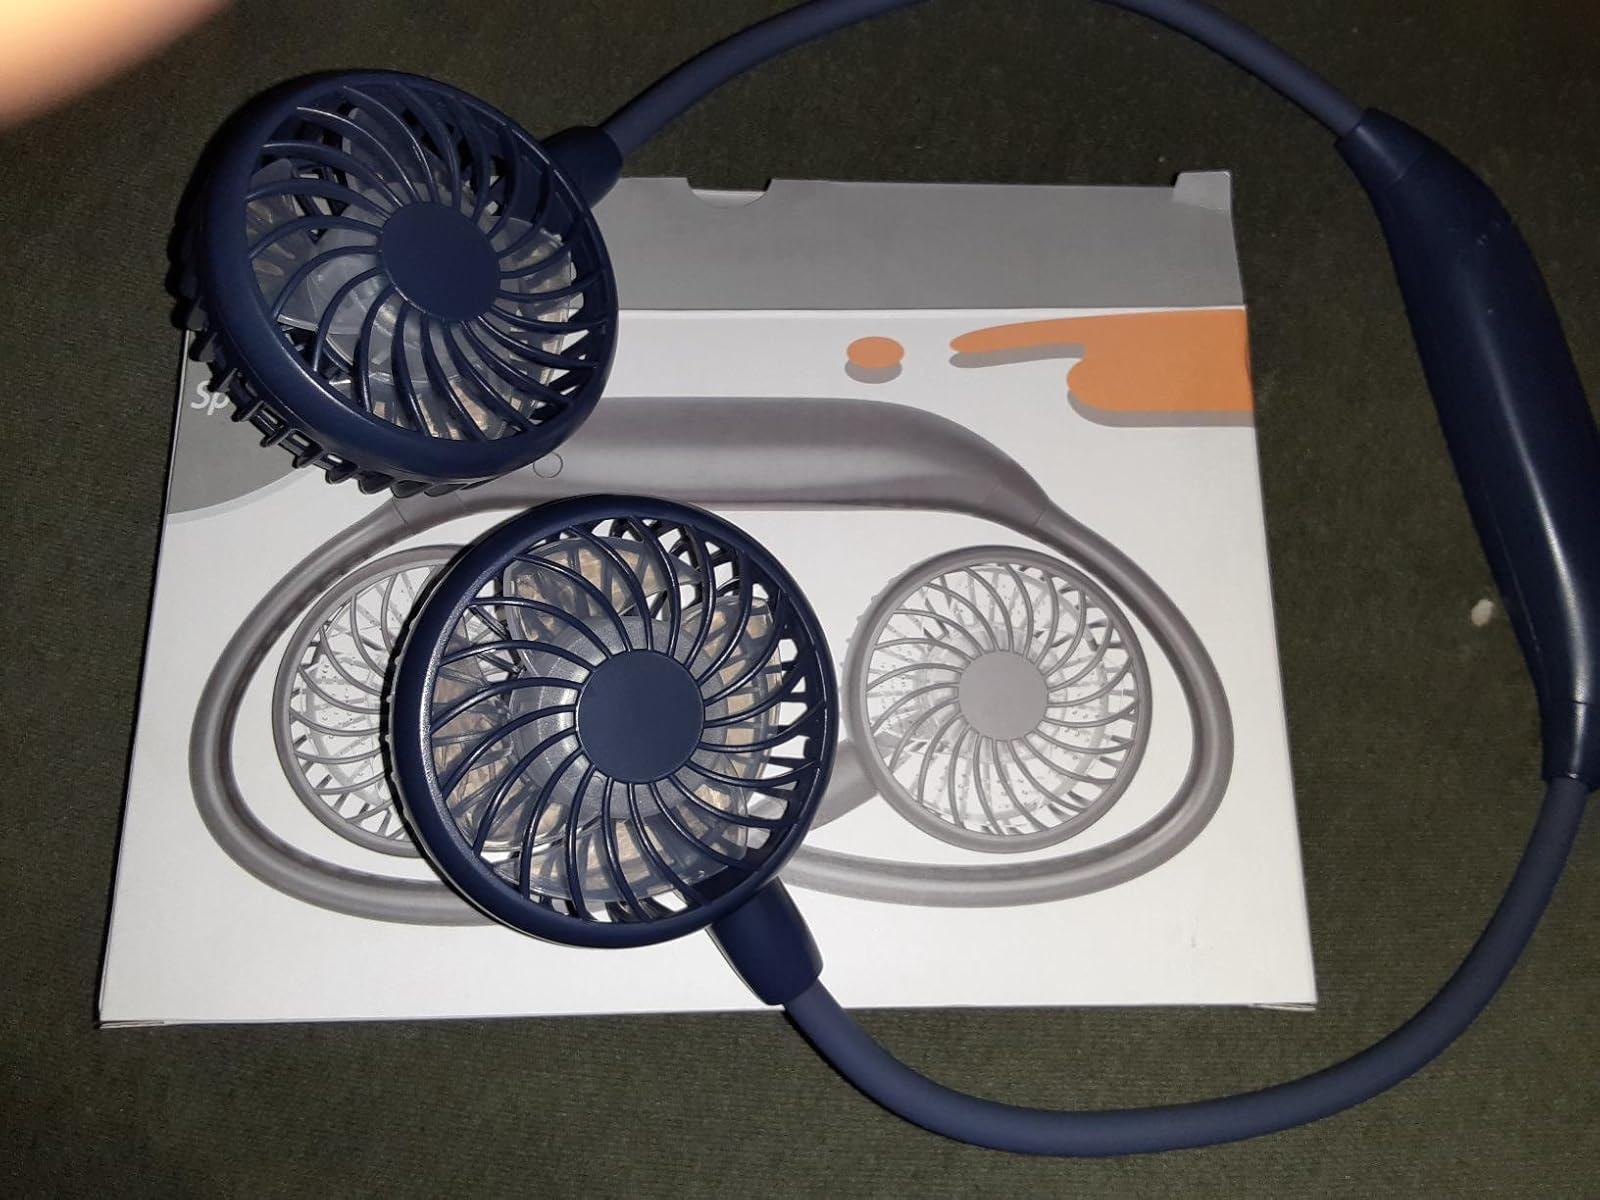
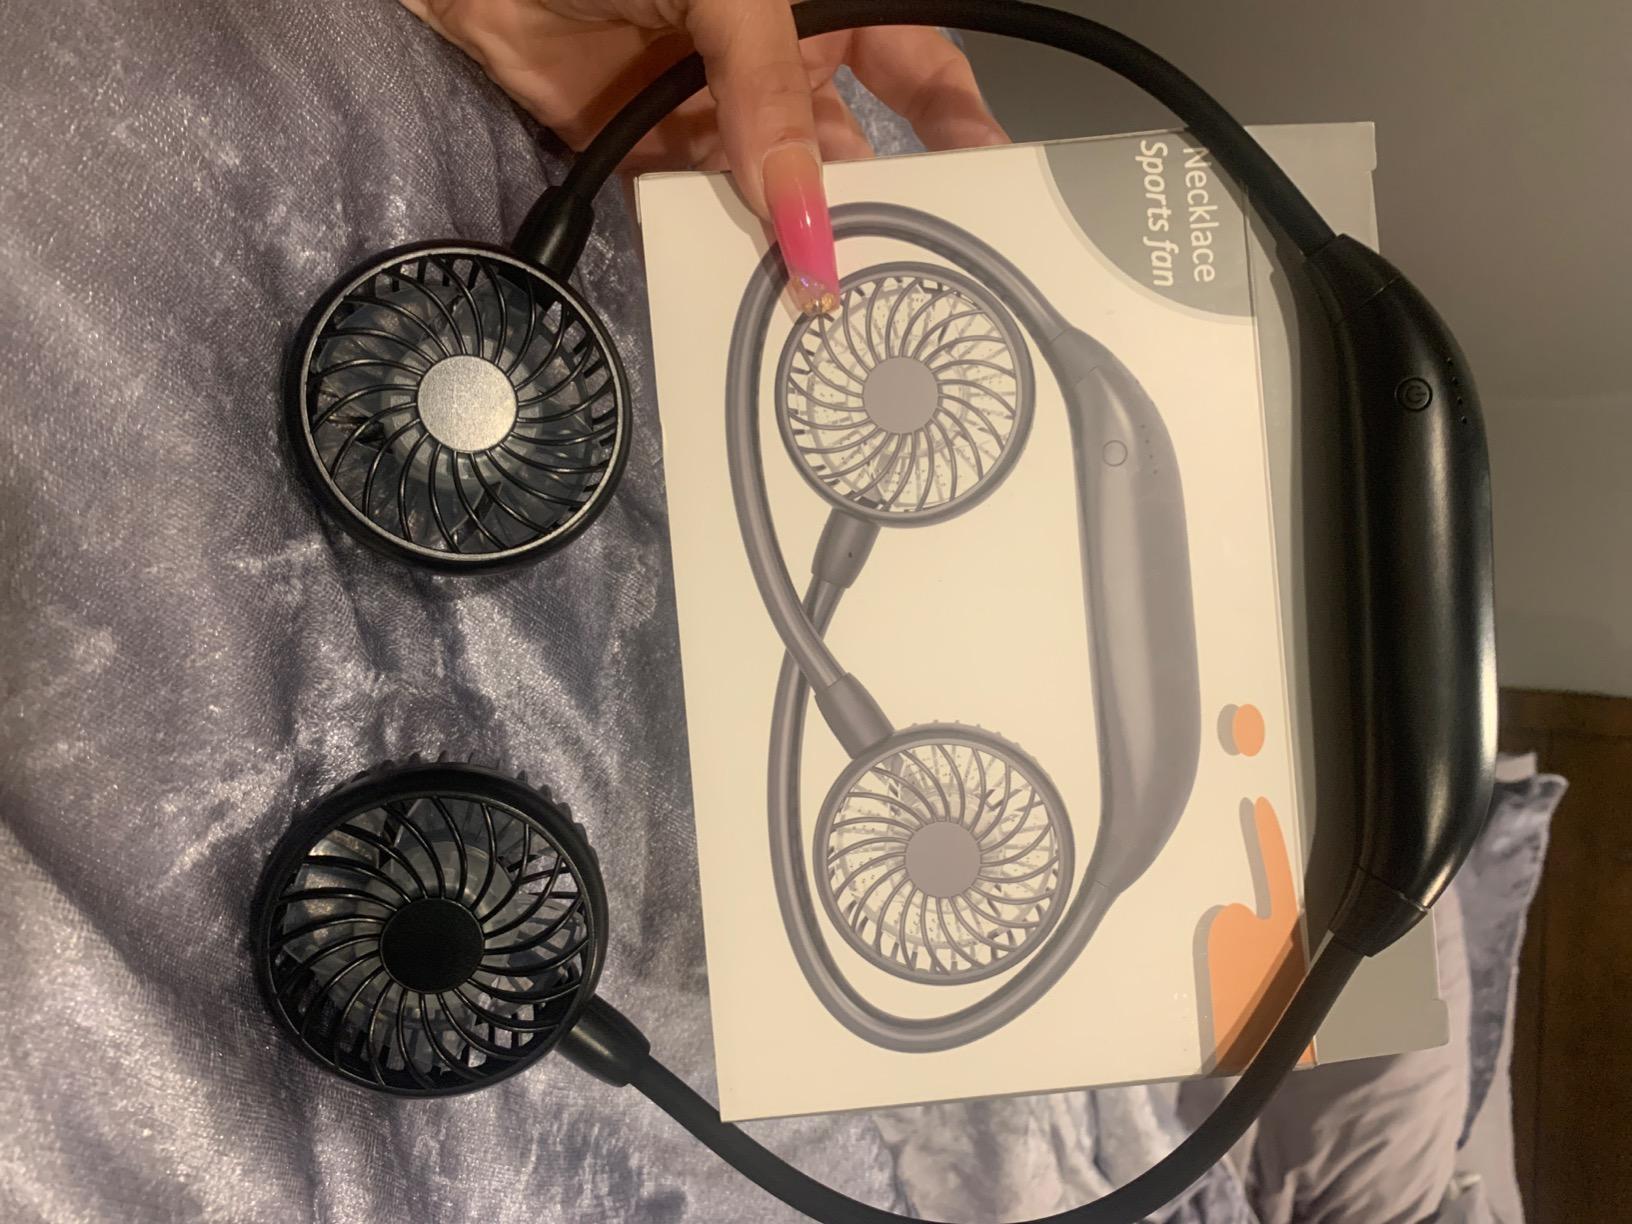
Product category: fan
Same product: no